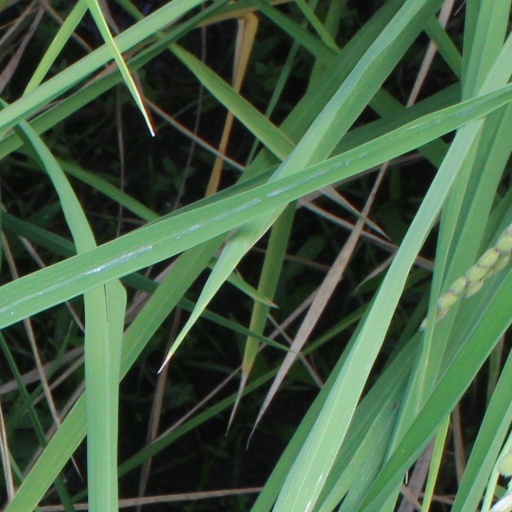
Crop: rice